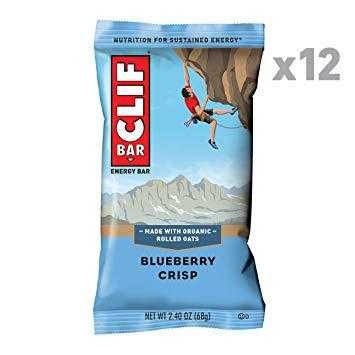
Label: Blueberry